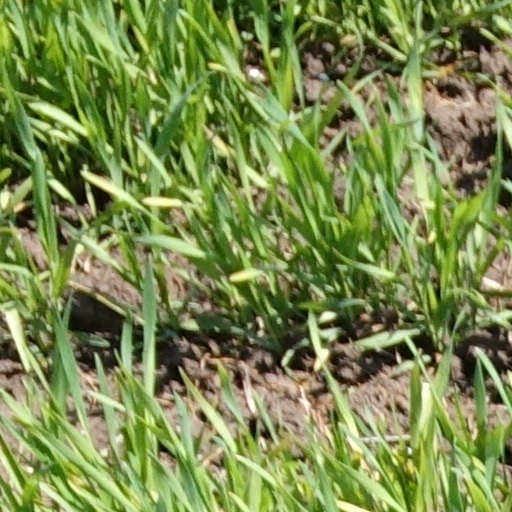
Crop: wheat